Nate the Great

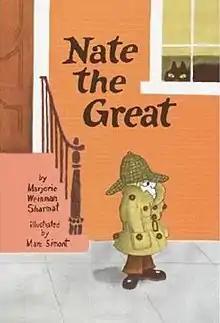
First book in the series

Nate the Great is a series of 31 children's detective stories written by Marjorie W. Sharmat and featuring the boy detective Nate the Great. Sharmat and the illustrator Marc Simont inaugurated the series in 1972 with "Nate the Great", a 60-page book published by Coward, McCann & Geoghegan.